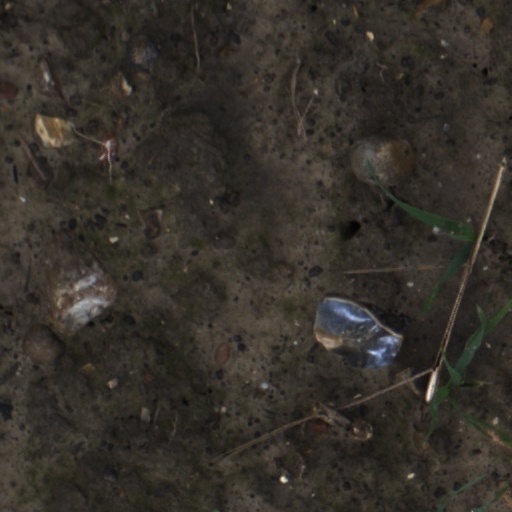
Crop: wheat